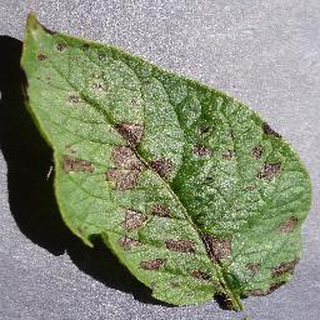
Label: potato_early_blight